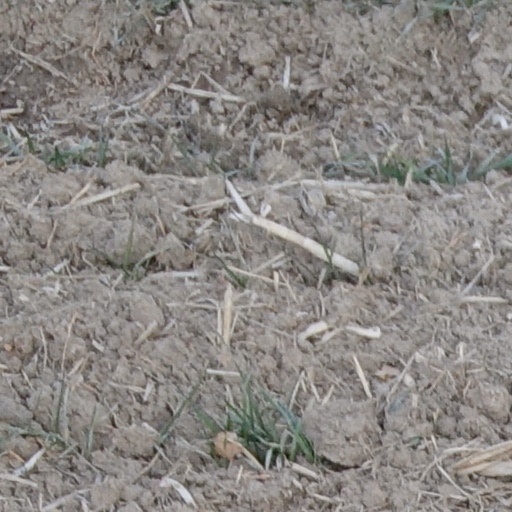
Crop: wheat